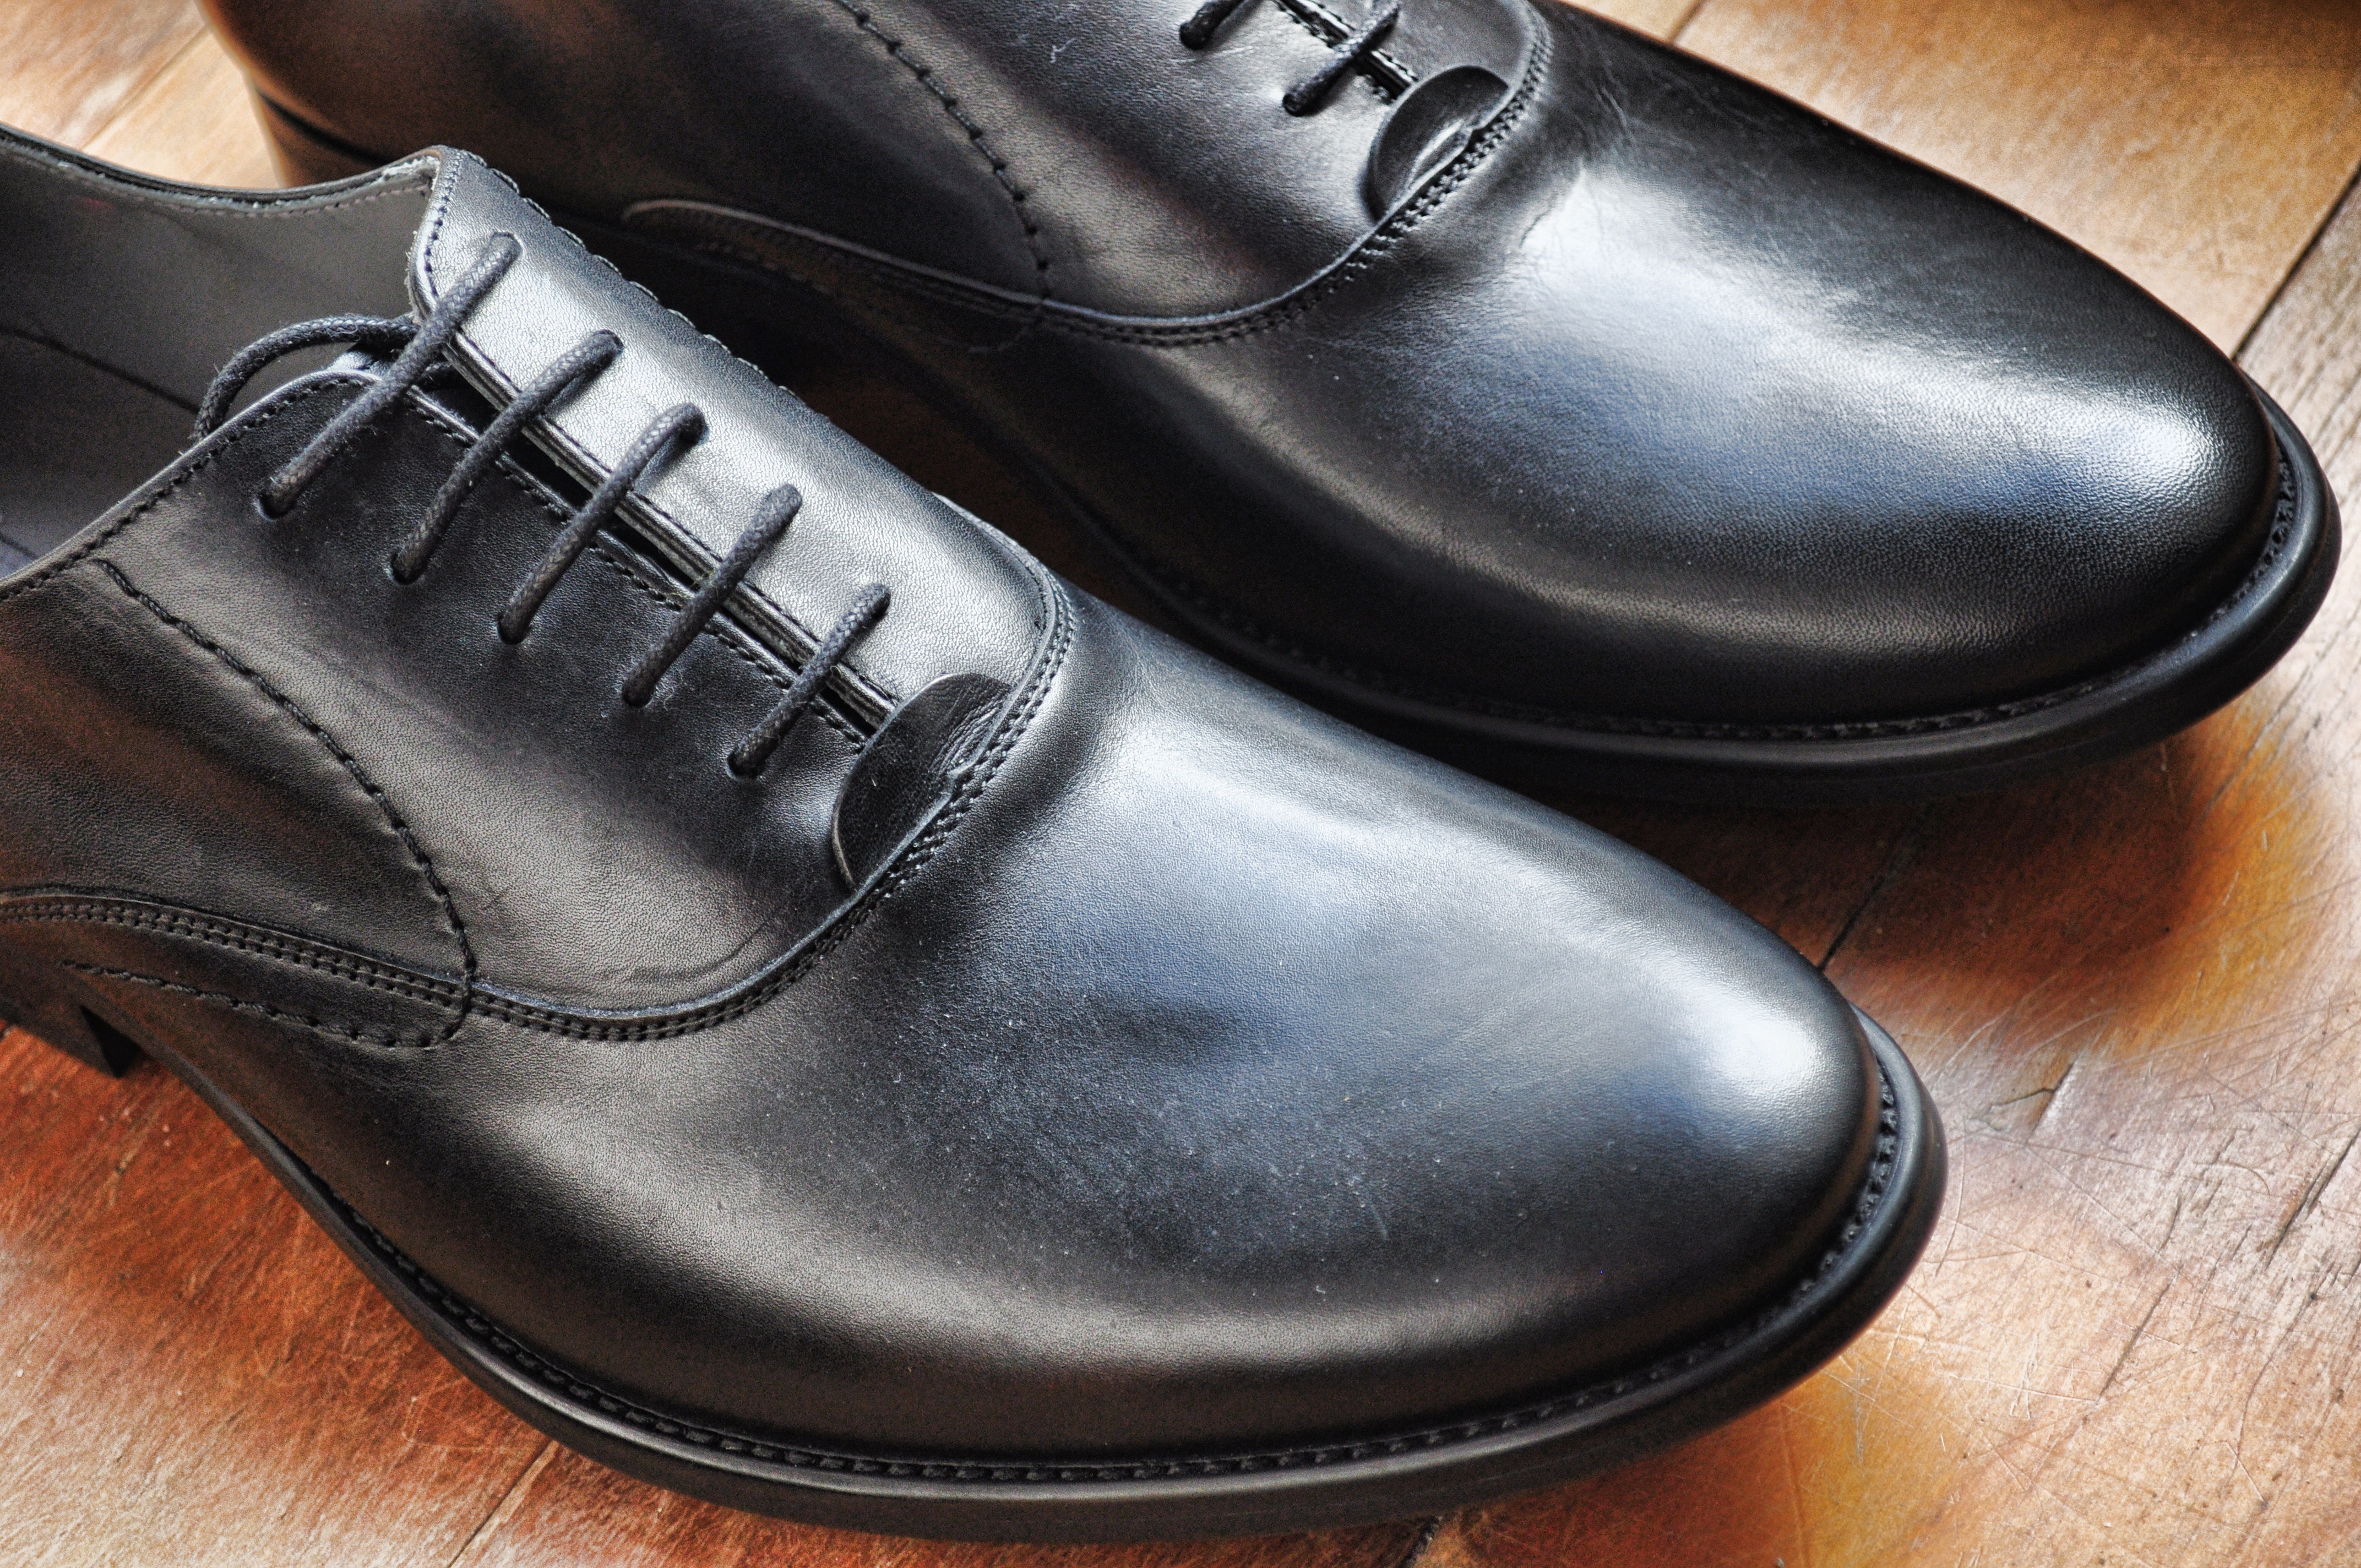
shoe, leather, boot, fashion, black, shoes, men, footwear, shoe laces, outdoor shoe, oxford shoe